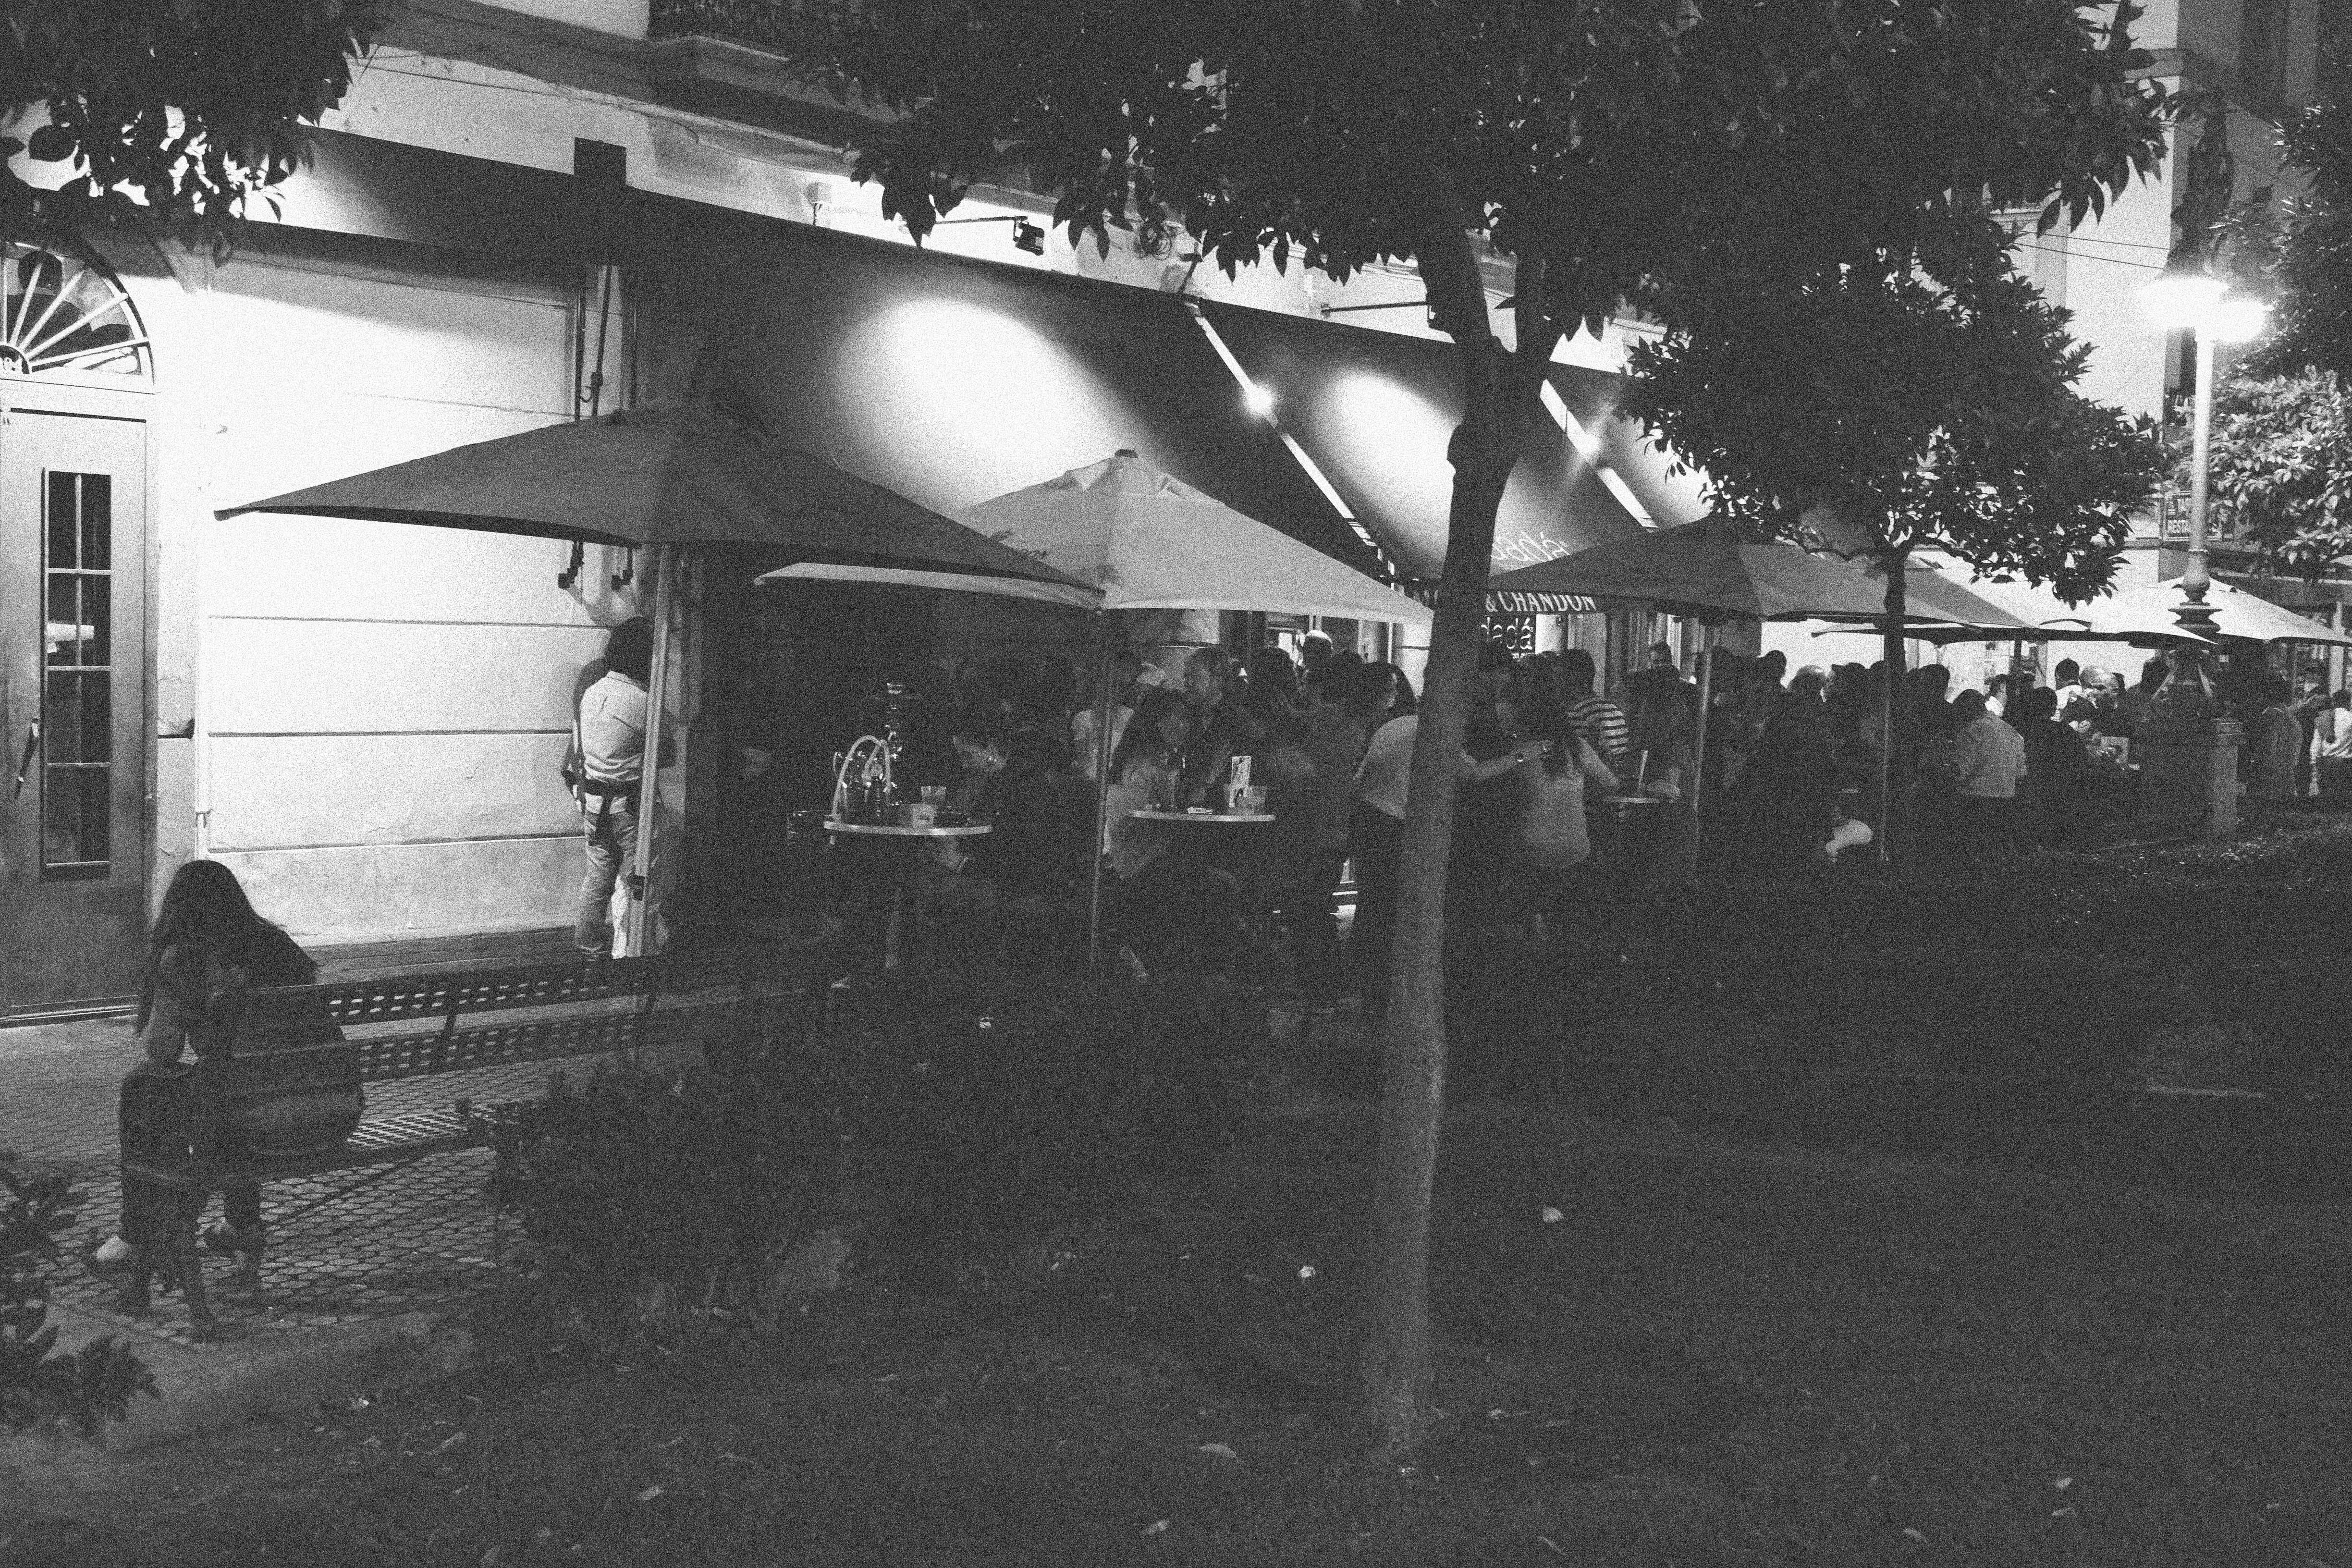
black and white, transport, vehicle, black, monochrome, sevilla, andalusia, monochrome photography